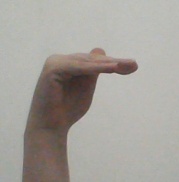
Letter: khaa